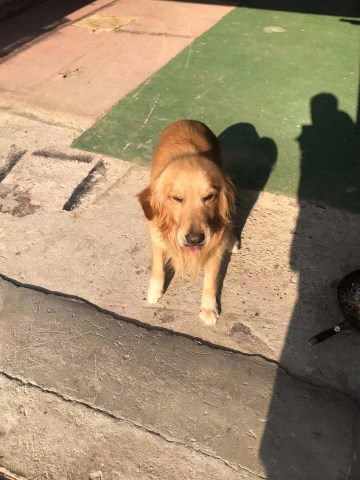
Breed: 5355-n000126-golden_retriever